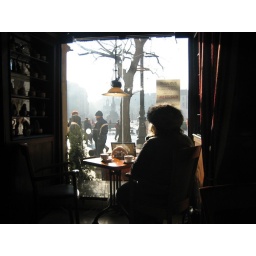
Chris in a hat in a window